Famines in Austrian Galicia

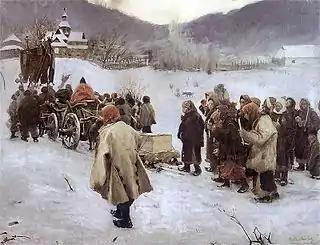
Funeral in Galicia by Teodor Axentowicz, 1882

The direct reasons for famines are often given as bad weather and blights (in particular potato blight); however there are also major social factors which caused famines in Galicia to be more likely, and to have more serious consequences than in many other parts of Europe.